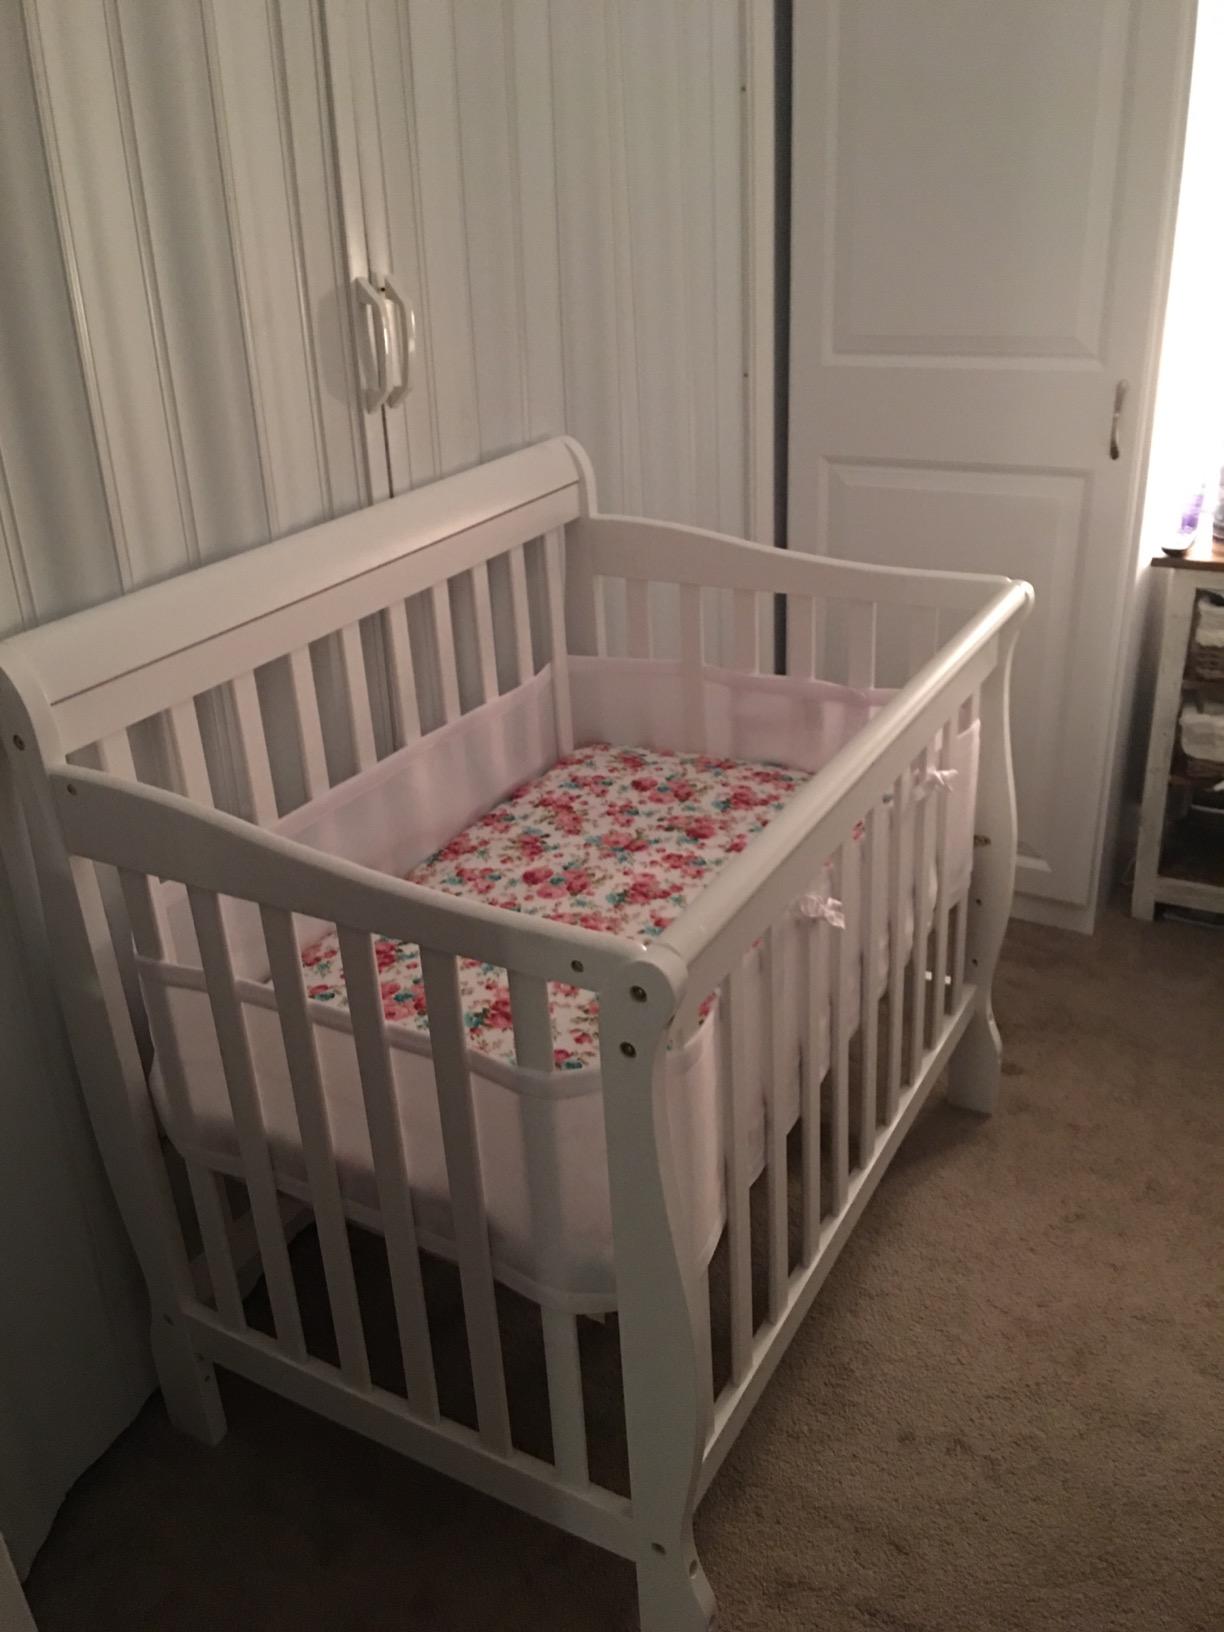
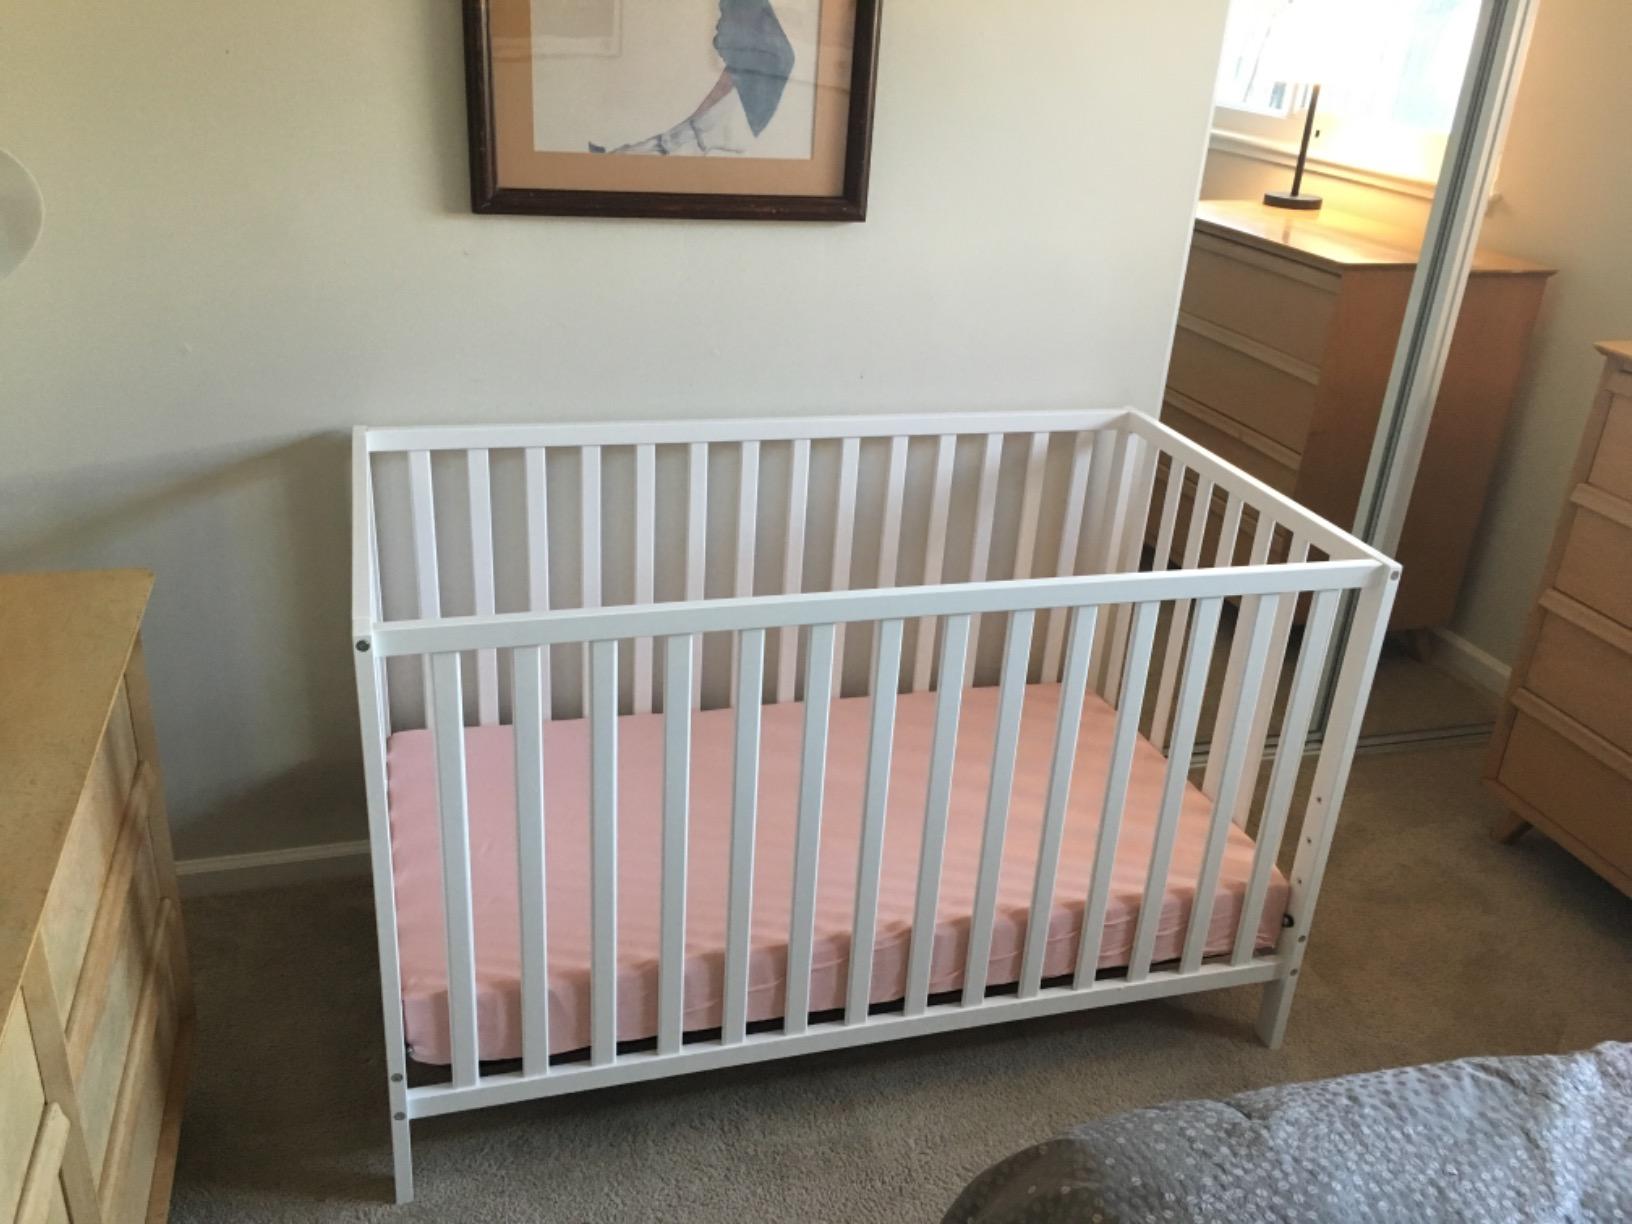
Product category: products_crib
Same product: no